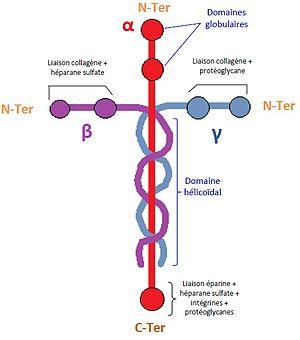
structure de la lamine et ses interactions
Les laminines sont les constituants protéiques majeurs de la lame basale, en dehors du collagène. La laminine a été isolée pour la première fois à partir de sarcomes murins d’EHS2 au milieu du XXᵉ siècle par le Timpl et Rupert. Les molécules de laminines sont sécrétées par les cellules épithéliales et par les cellules conjonctives du chorion sous-jacent à la lame basale.